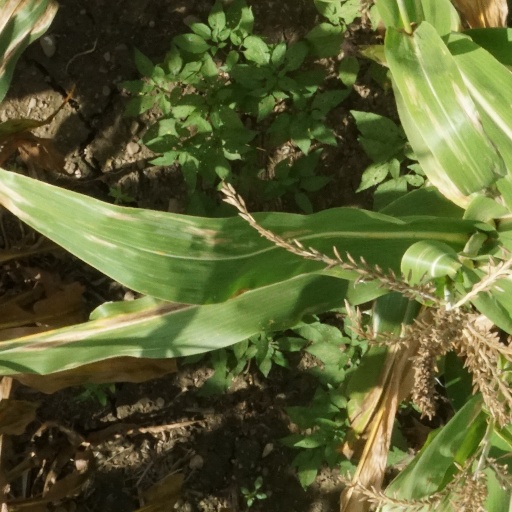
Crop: maize; corn